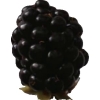
Label: blackberry